Effie M. Morrissey

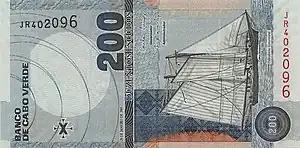
"Ernestina" was depicted on the 2005 200 Cape Verdean escudo banknote

When Captain Robert Bartlett died on April 28, 1946, "Effie M. Morrissey" was sold to the Jackson brothers to carry mail and passengers in an inter-island trade in the South Pacific. On their voyage to the Pacific she developed problems at sea, forcing the crew to return to New York City. On December 2, 1947, the boat caught fire of undetermined origin while docked at the Boat Basin in Flushing, New York.